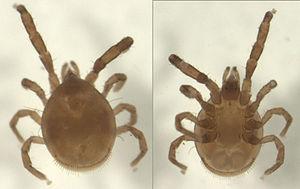
Berzercon ferdinandi, unique représentant du genre Berzercon, est une espèce d'acariens mesostigmates de la famille des Discozerconidae.
Les Discozerconidae sont une famille d'acariens mesostigmates. On connaît trois genres et quatre espèces.
Les Sejida sont un sous-ordre d'acariens mesostigmates.